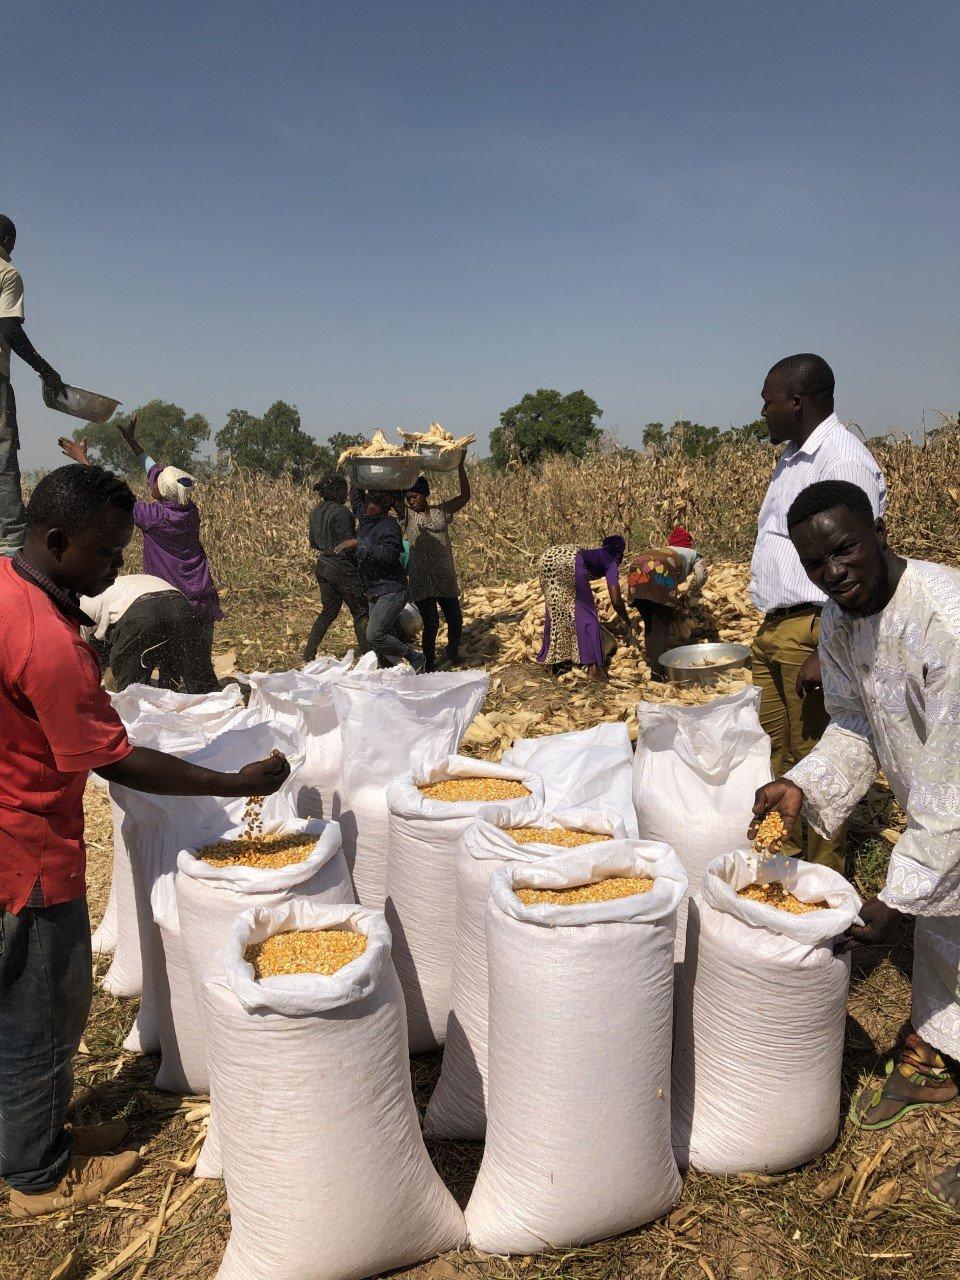
Wakulima wakiwa katika mazingira ya shamba, wakiwa wanakagua mbegu zilizohifadhiwa vizuri katika magunia marefu ya rangi nyeupe kama ni mazuri au yanafaa kwenda kupandwa mashambani.